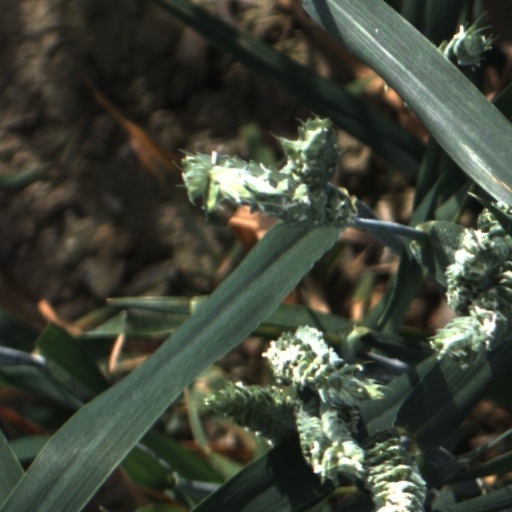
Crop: wheat